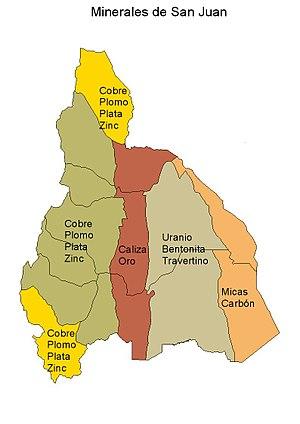
La province de San Juan est une province de l'Argentine située à l'ouest du pays. Elle est limitée au nord par la province de La Rioja, au sud-est par la province de San Luis, au sud par la province de Mendoza et à l'ouest par la cordillère des Andes, qui la sépare du Chili.